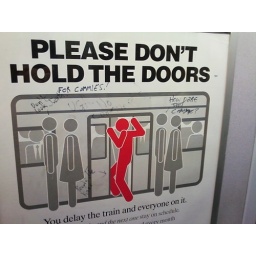
Don't hold the door for commies! As seen on the J train in Jamaica, Queens.